Montparnasse

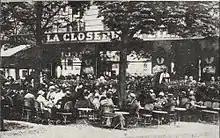
Cafés rented tables to poor artists for hours at a stretch. Several, including La Closerie des Lilas, remain in business today.

Montparnasse was a community where creativity was embraced with all its oddities, each new arrival welcomed unreservedly by its existing members. When Tsuguharu Foujita arrived from Japan in 1913 not knowing a soul, he met Chaïm Soutine, Amedeo Modigliani, Jules Pascin and Fernand Léger virtually the same night and within a week became friends with Juan Gris, Pablo Picasso and Henri Matisse. In 1914, when the English painter Nina Hamnett arrived in Montparnasse, on her first evening the smiling man at the next table at Café de la Rotonde graciously introduced himself as "Modigliani, painter and Jew". They became good friends and Hamnett later recounting how she once borrowed a jersey and corduroy trousers from Modigliani, then went to La Rotonde and danced in the street all night.